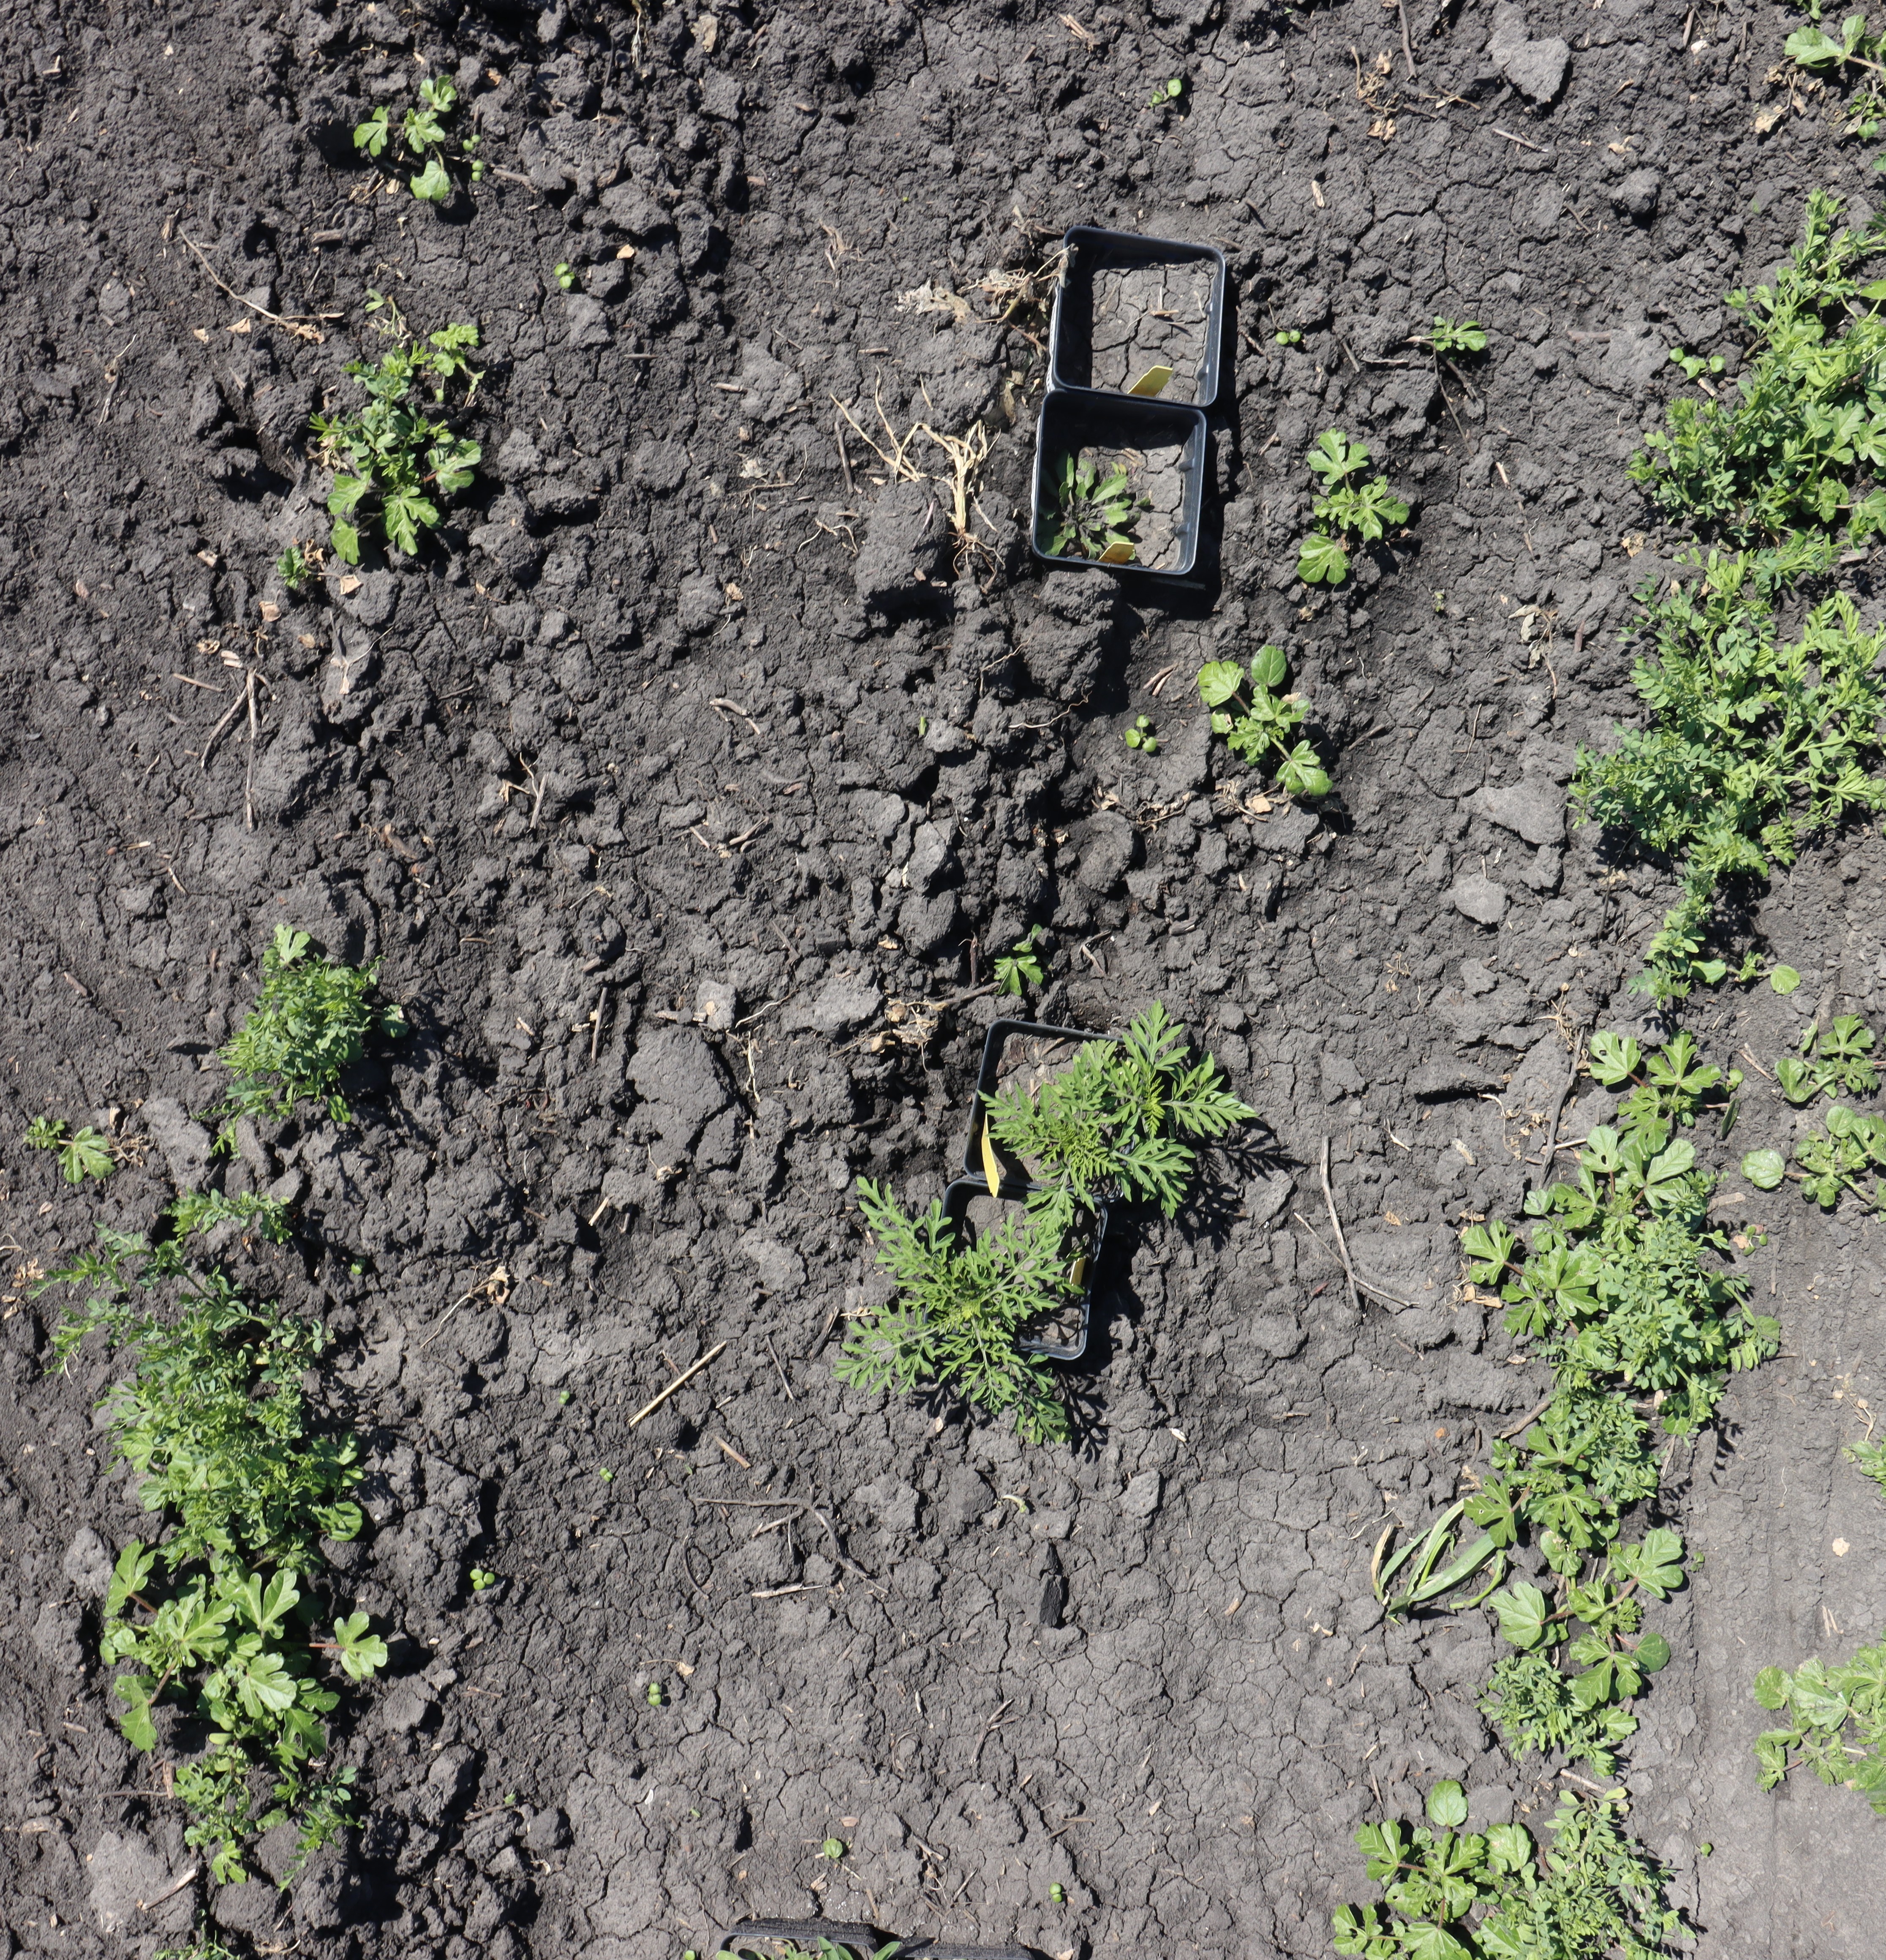
Crop: Lentil
Objects: Lentil, Lentil, Lentil, Ragweed, Ragweed, Lentil, Lentil, Lentil, Lentil, Lentil, Lentil, Lentil, Lentil